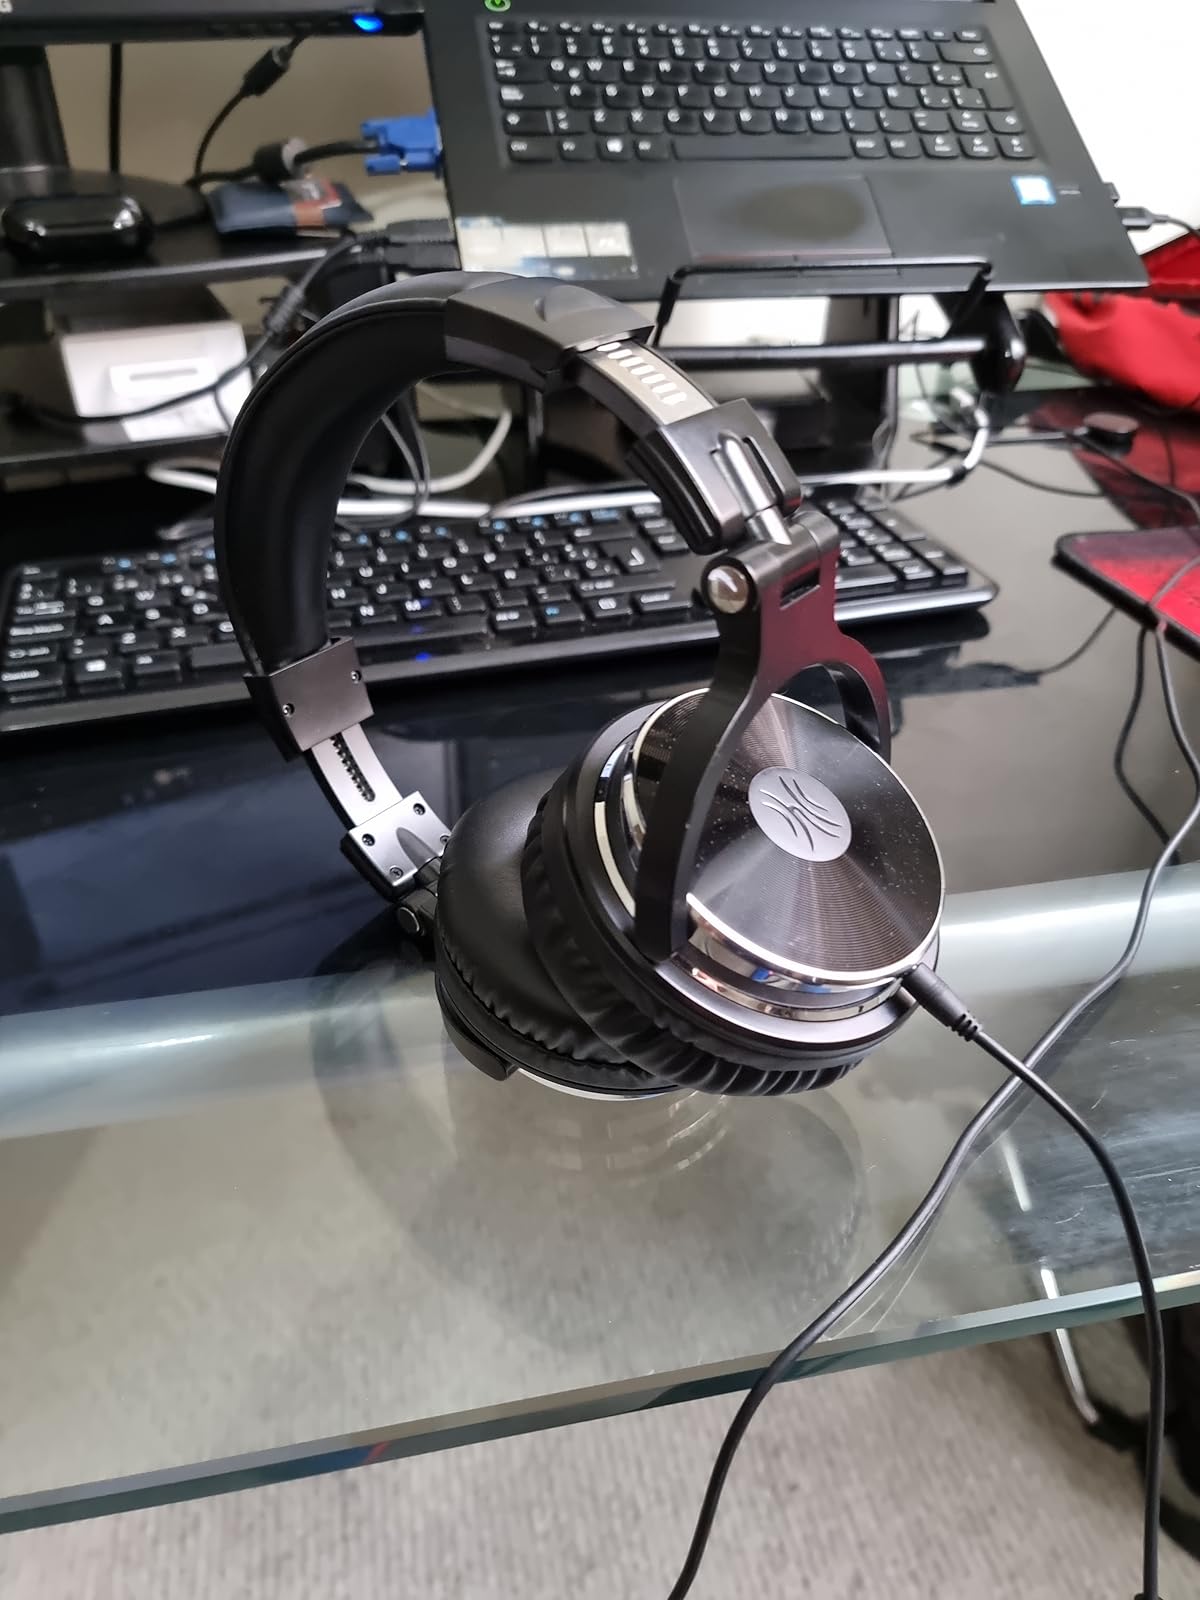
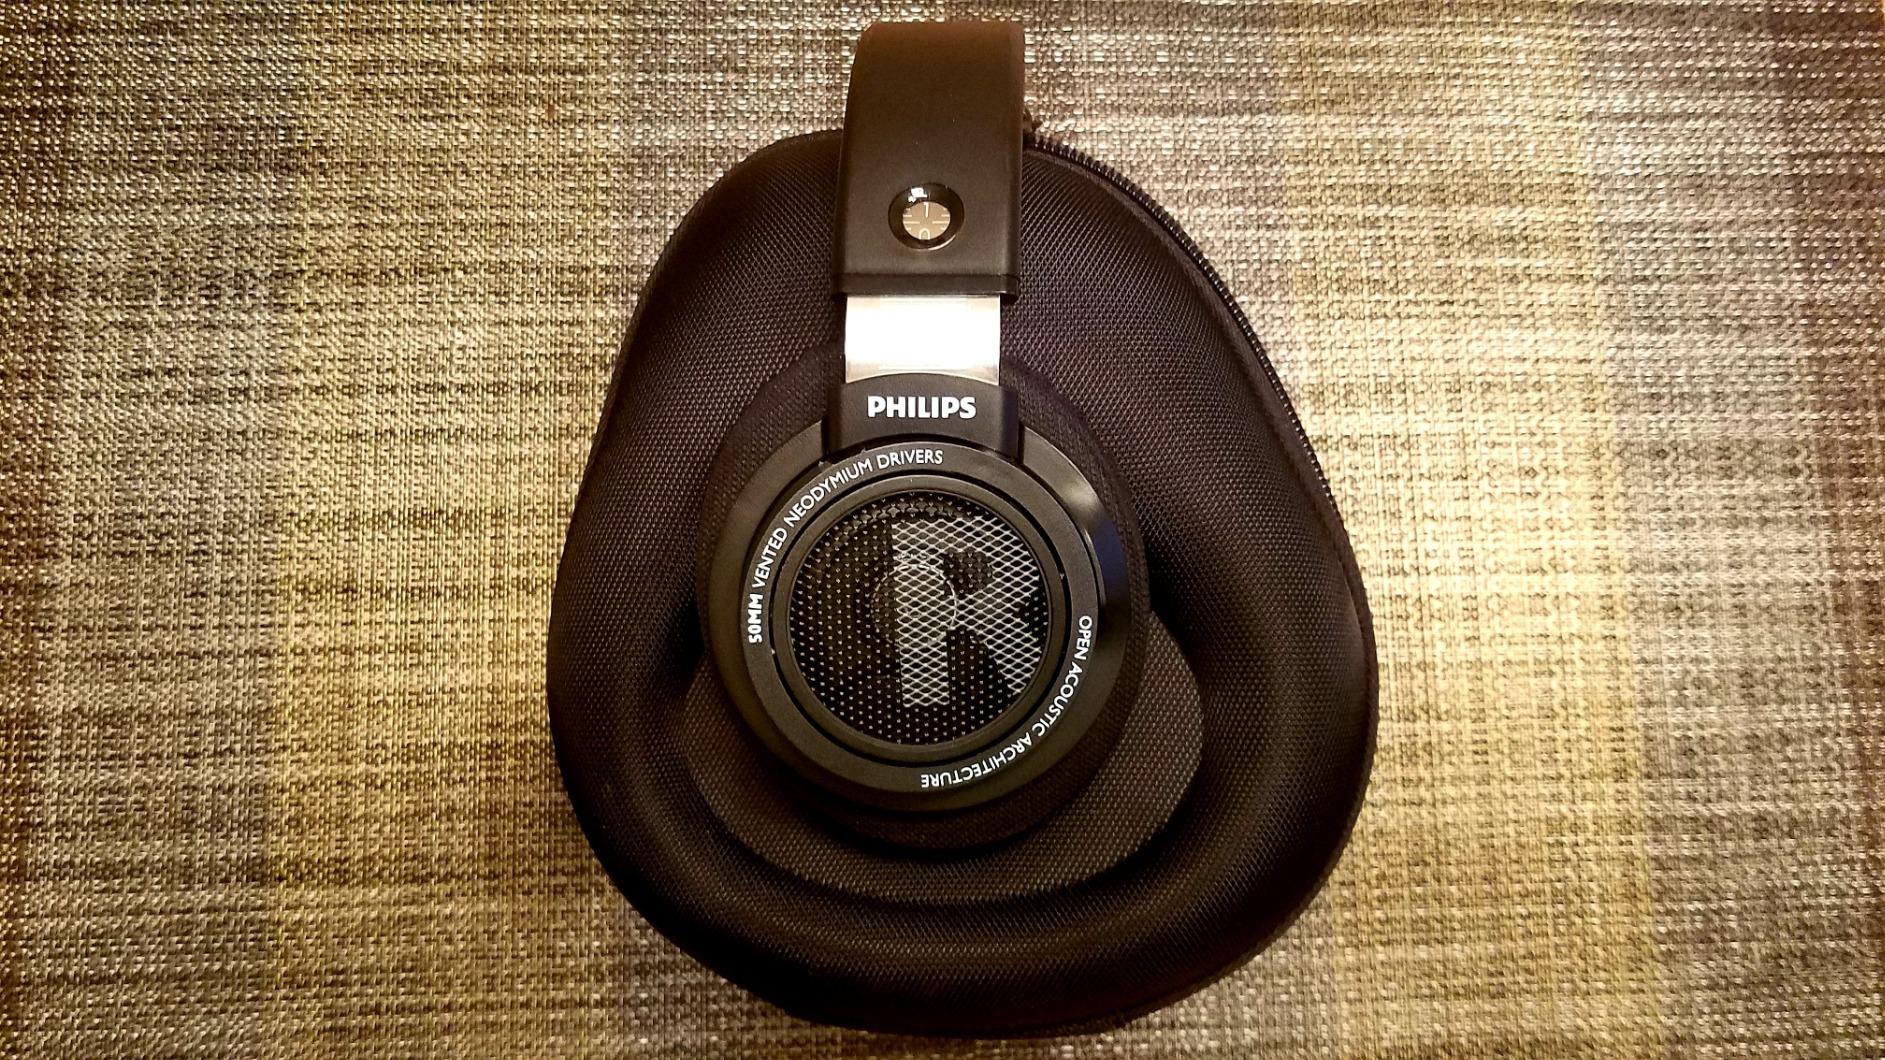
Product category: headphones
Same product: no